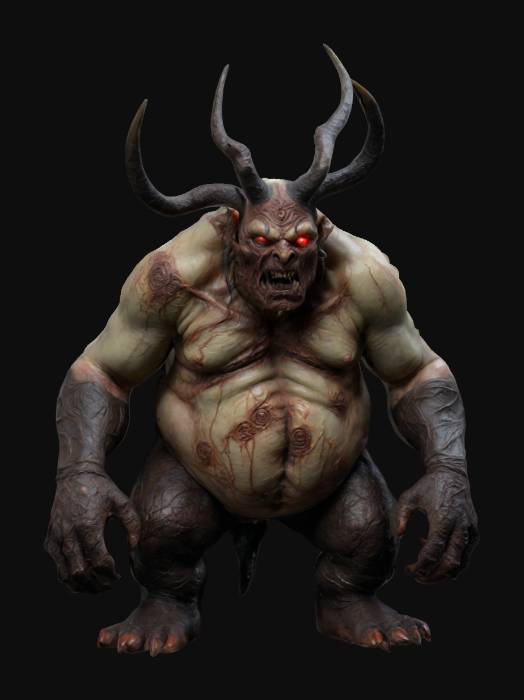
미적 점수 (1~10점): 8